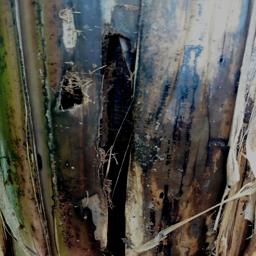
Label: PSEUDOSTEM WEEVIL